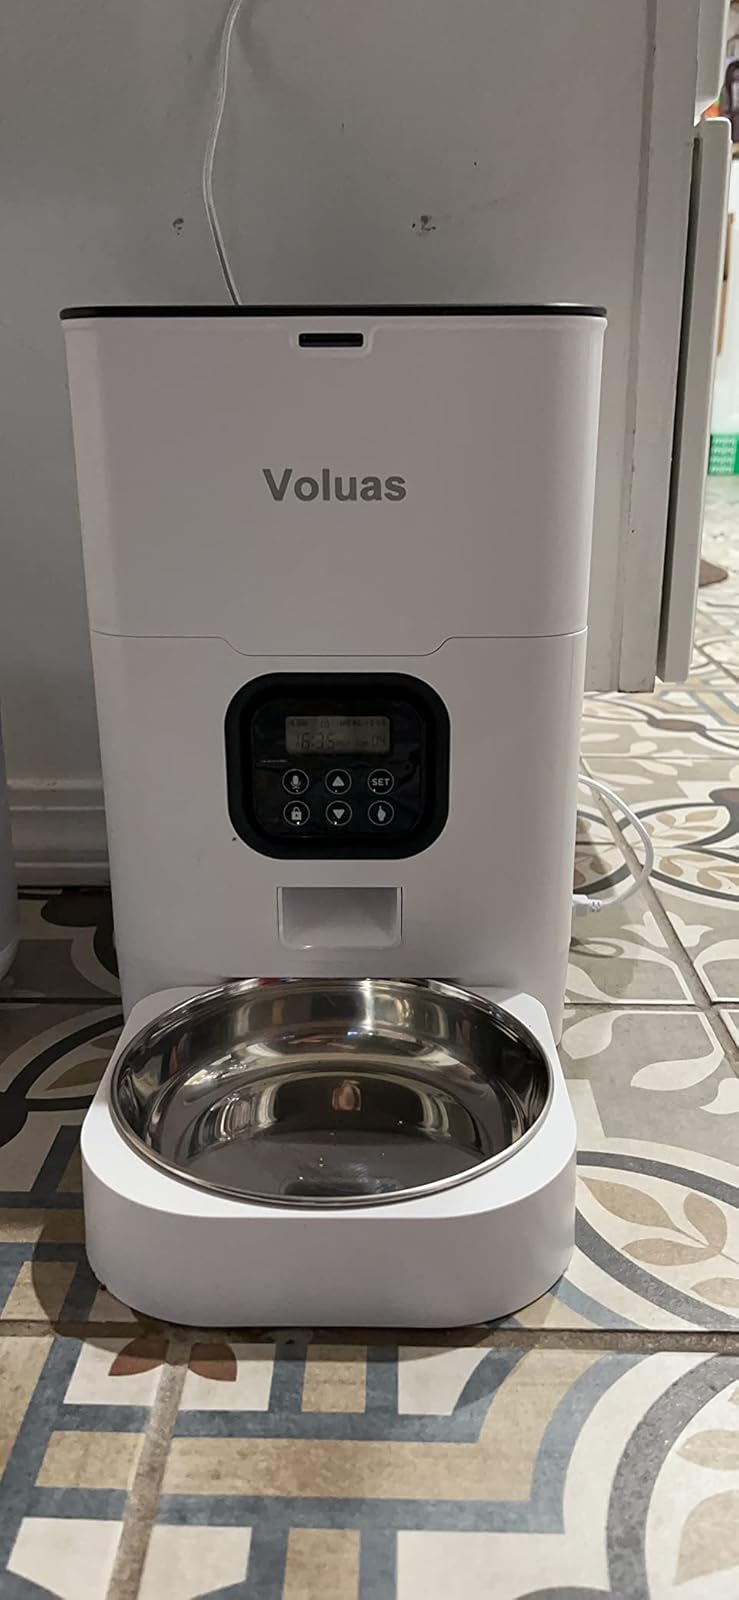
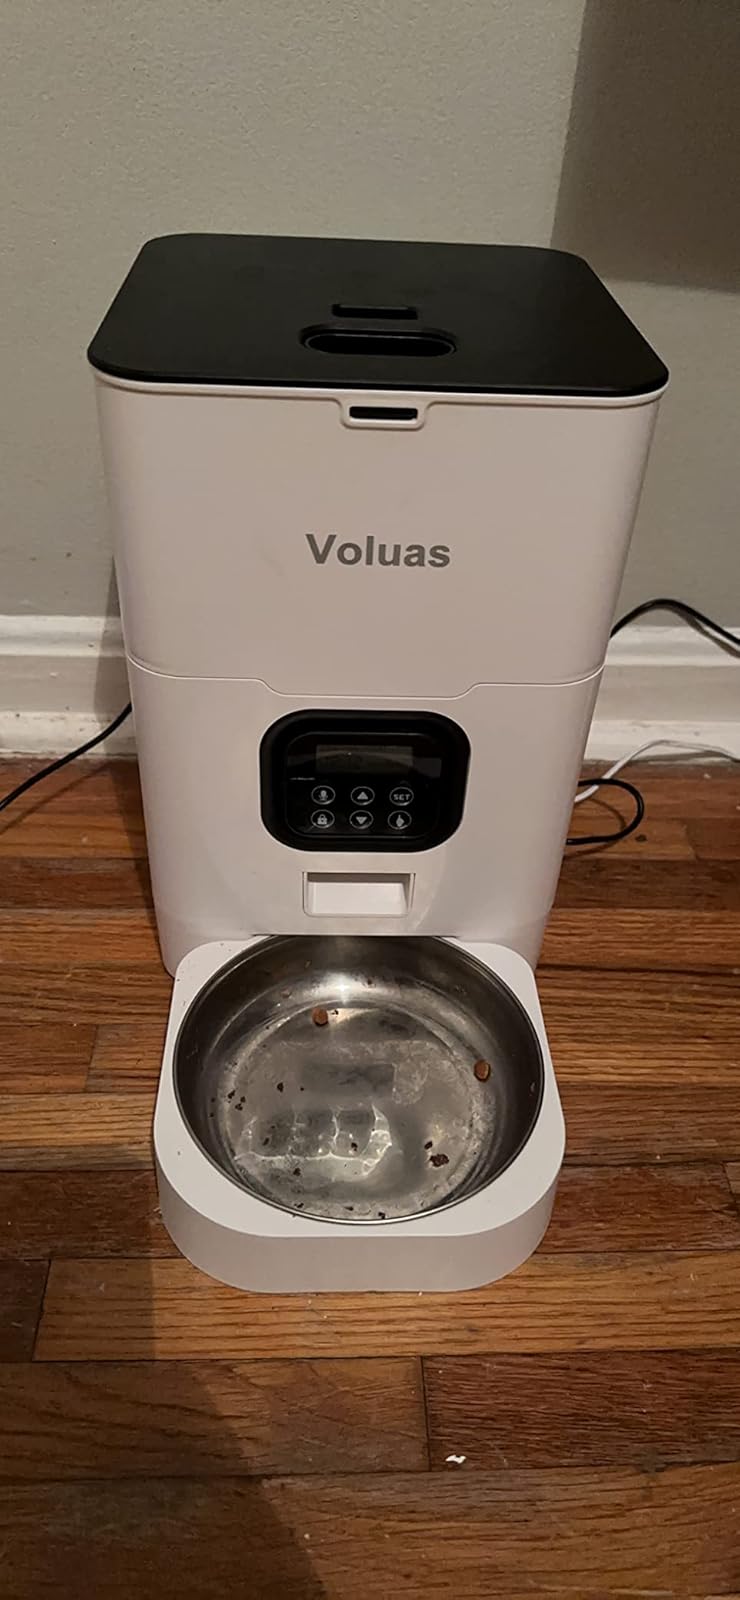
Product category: items_feeder
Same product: yes